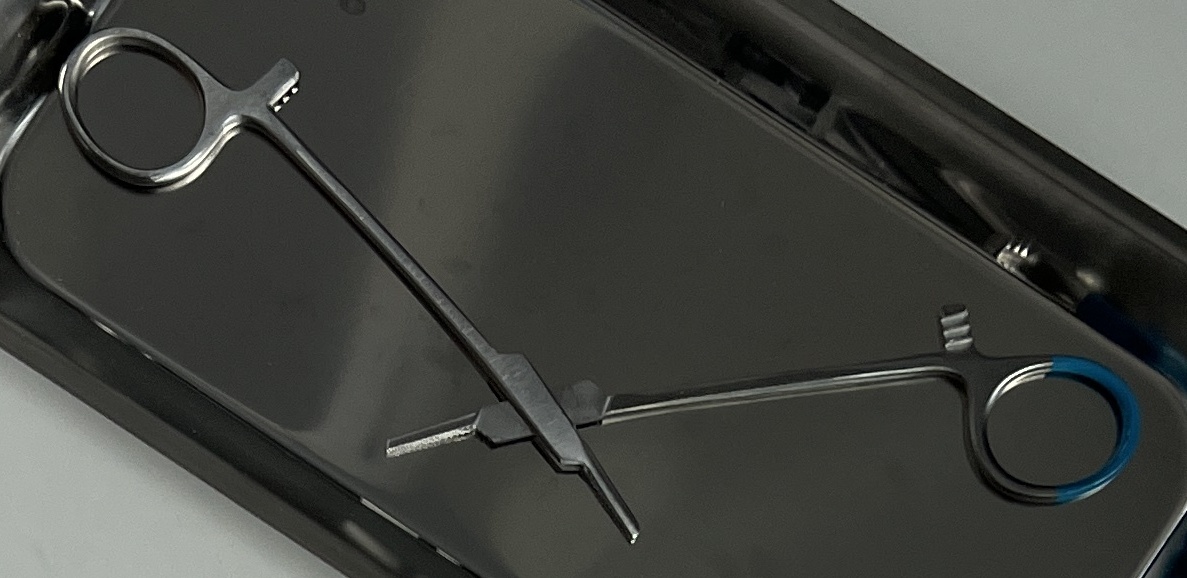
Hinged instrument state: open